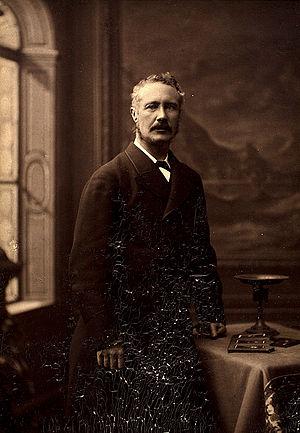
Charles George Gordon, général britannique issu du corps du génie militaire, surnommé successivement Chinese Gordon, Gordon Pasha, et Gordon of Khartoum, est né le 28 janvier 1833 à Londres et mort à Khartoum au Soudan le 26 janvier 1885.
William Thomas Stead, communément appelé W. T. Stead, né le 5 juillet 1849 à Embleton dans le Northumberland et mort le 15 avril 1912 lors du naufrage du Titanic, est un journaliste engagé, écrivain et spiritualiste anglais.